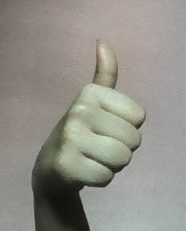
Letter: aleff